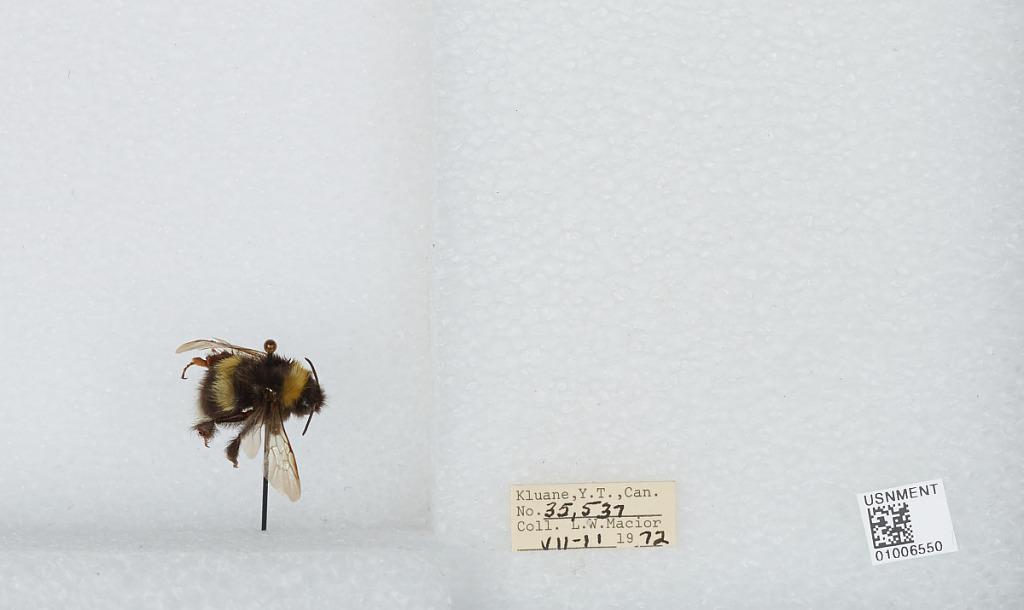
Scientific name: Bombus (Bombus) lucorum (Linnaeus)
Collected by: L. Macior
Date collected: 1972-7-11
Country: Canada
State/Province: Yukon Territory
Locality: Kluane National Park
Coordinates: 60.75, -139.5